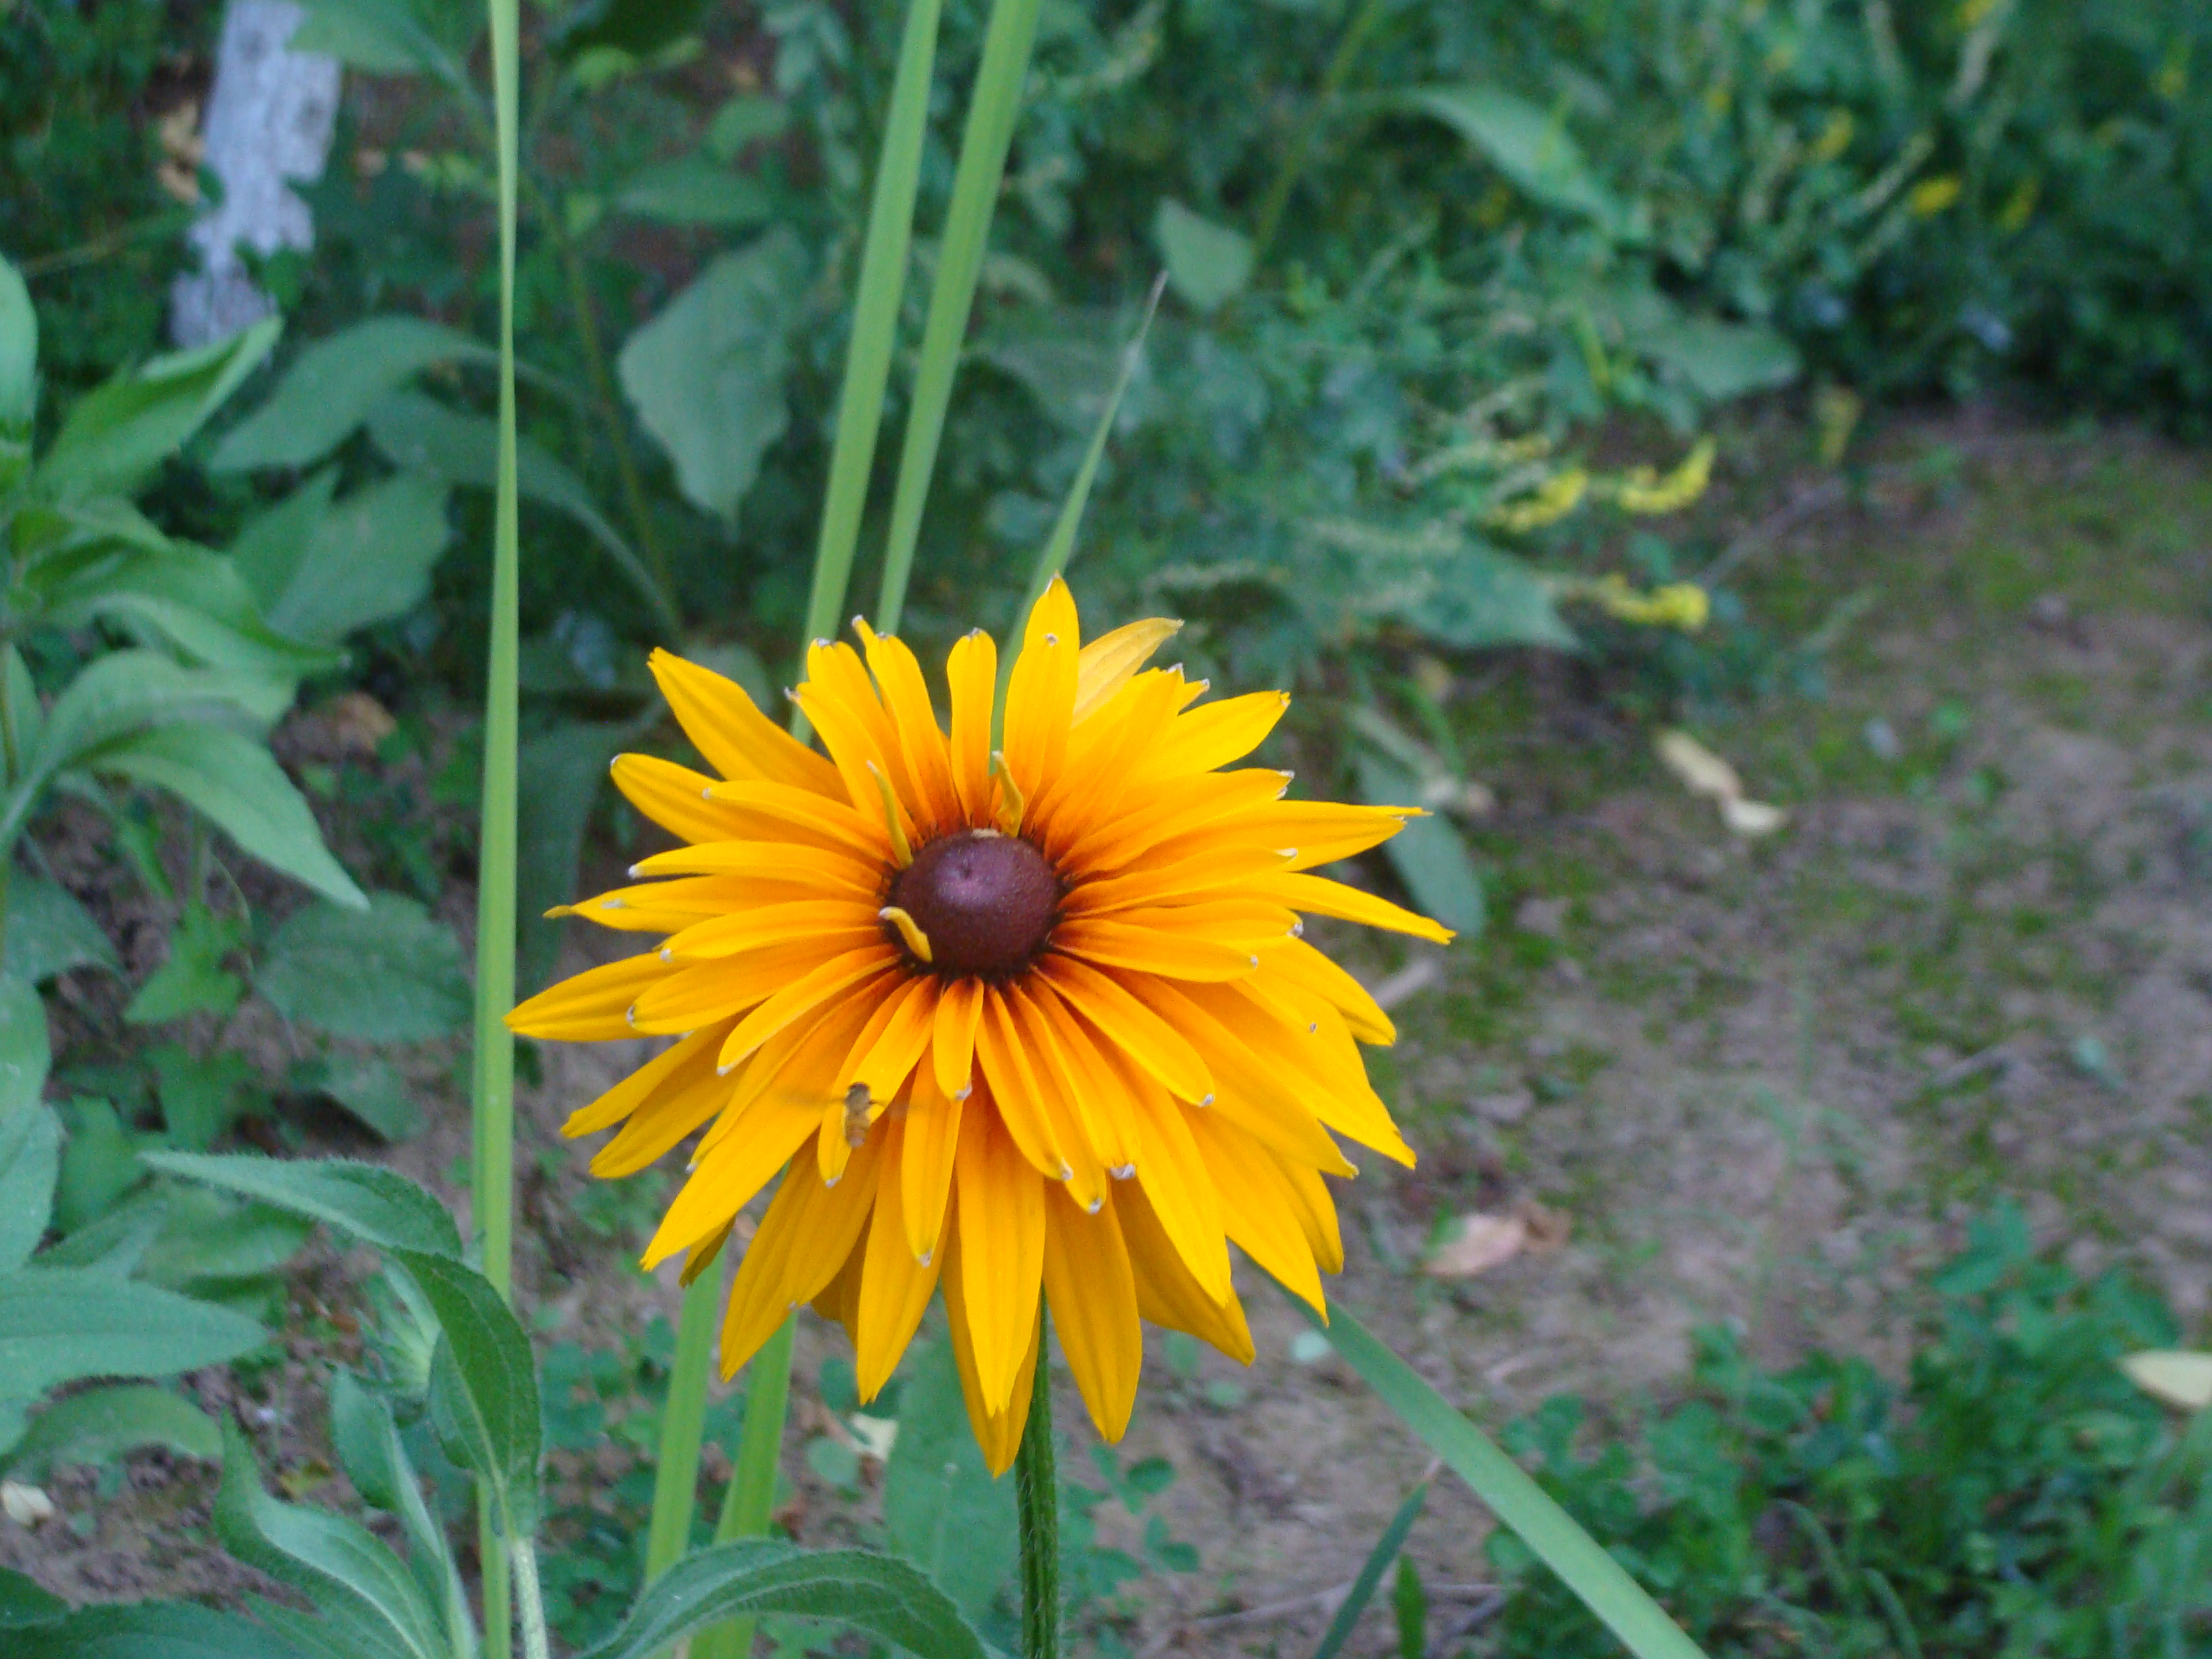
flowers, flower, yellow, flora, plant, wildflower, daisy family, annual plant, sunflower, grass, spring, coneflower